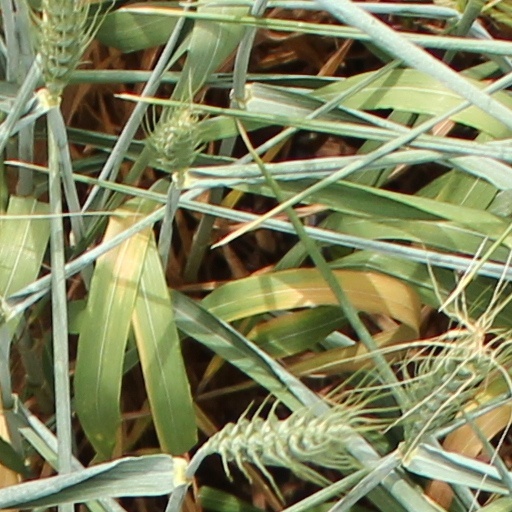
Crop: wheat